Ateshgah of Baku

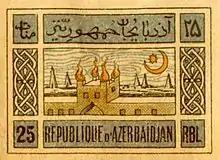
The Fire Temple of Baku on an Azerbaijan postage stamp issued in 1919

In 1876, James Bryce visited the region and found that "the most remarkable mineral product is naphtha, which bursts forth in many places, but most profusely near Baku, on the coast of the Caspian, in strong springs, some of which are said to always be burning." Without referencing the Atashgah by name, he mentioned of the Zoroastrians that "after they were extirpated from Persia by the Mohammedans, who hate them bitterly, some few occasionally slunk here on pilgrimage" and that "under the more tolerant sway of the Czar, a solitary priest of fire is maintained by the Parsee community of Bombay, who inhabits a small temple built over one of the springs".